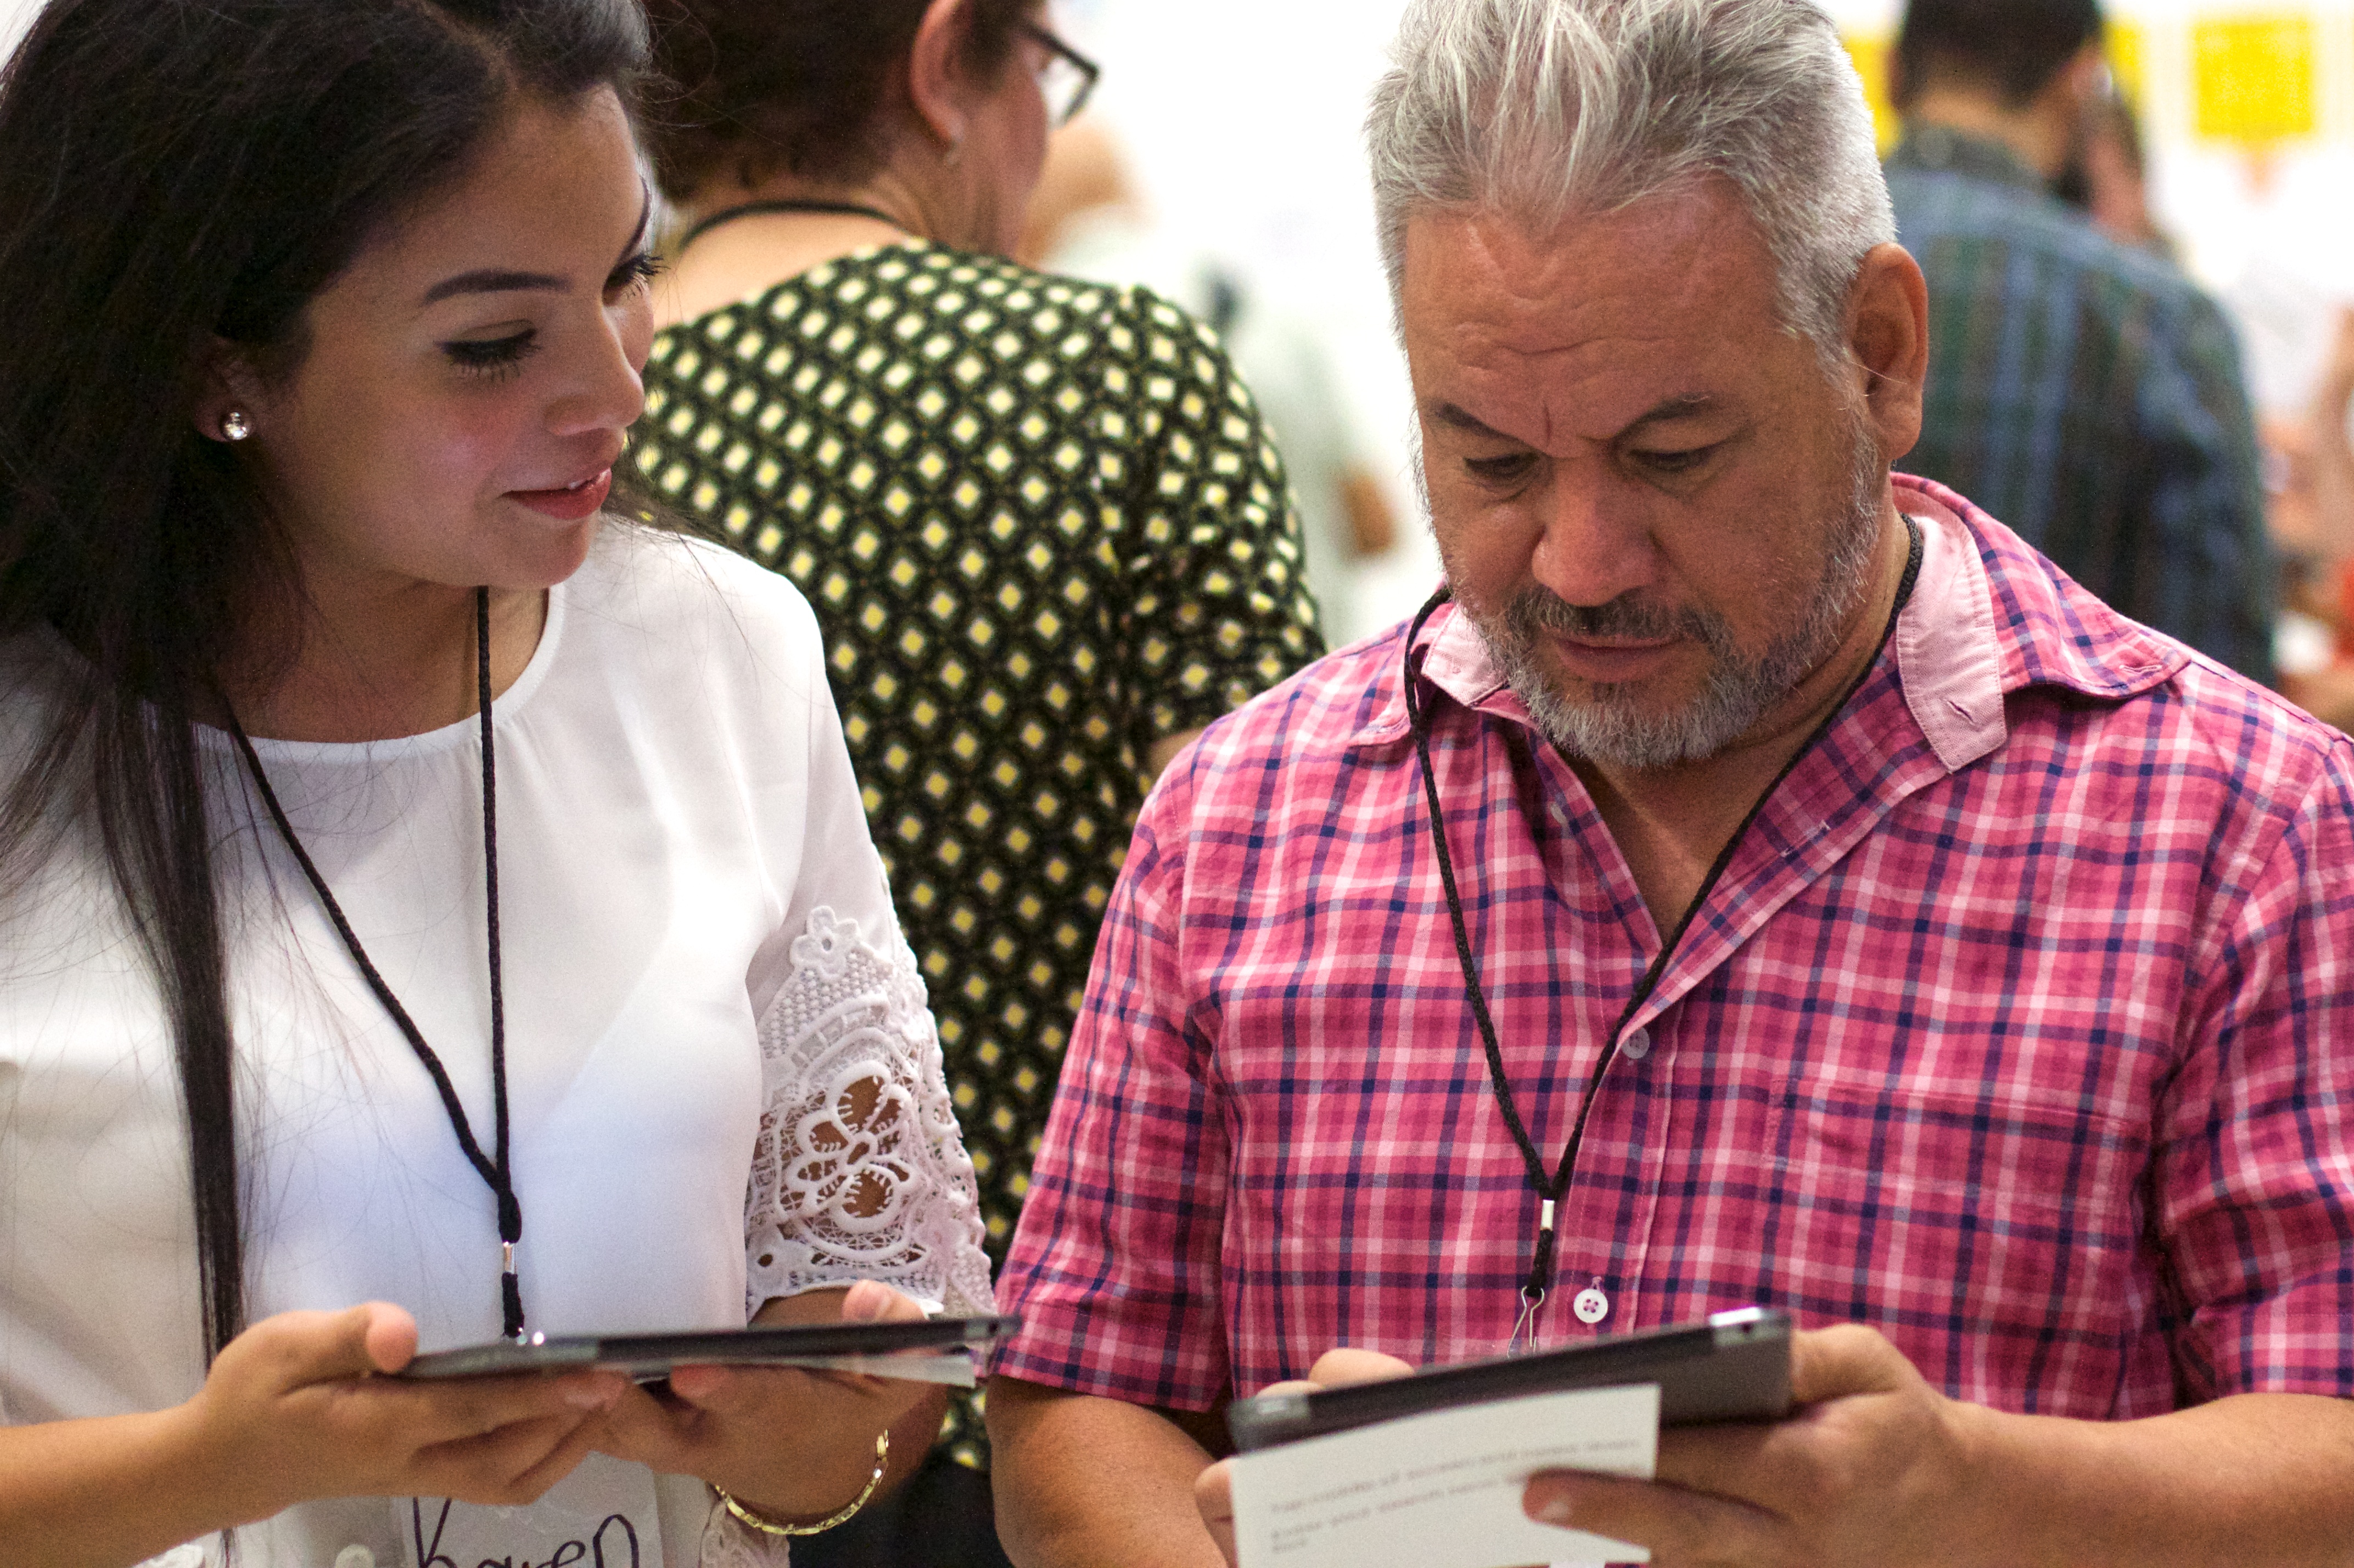
person, people, design, udgagora, interaction